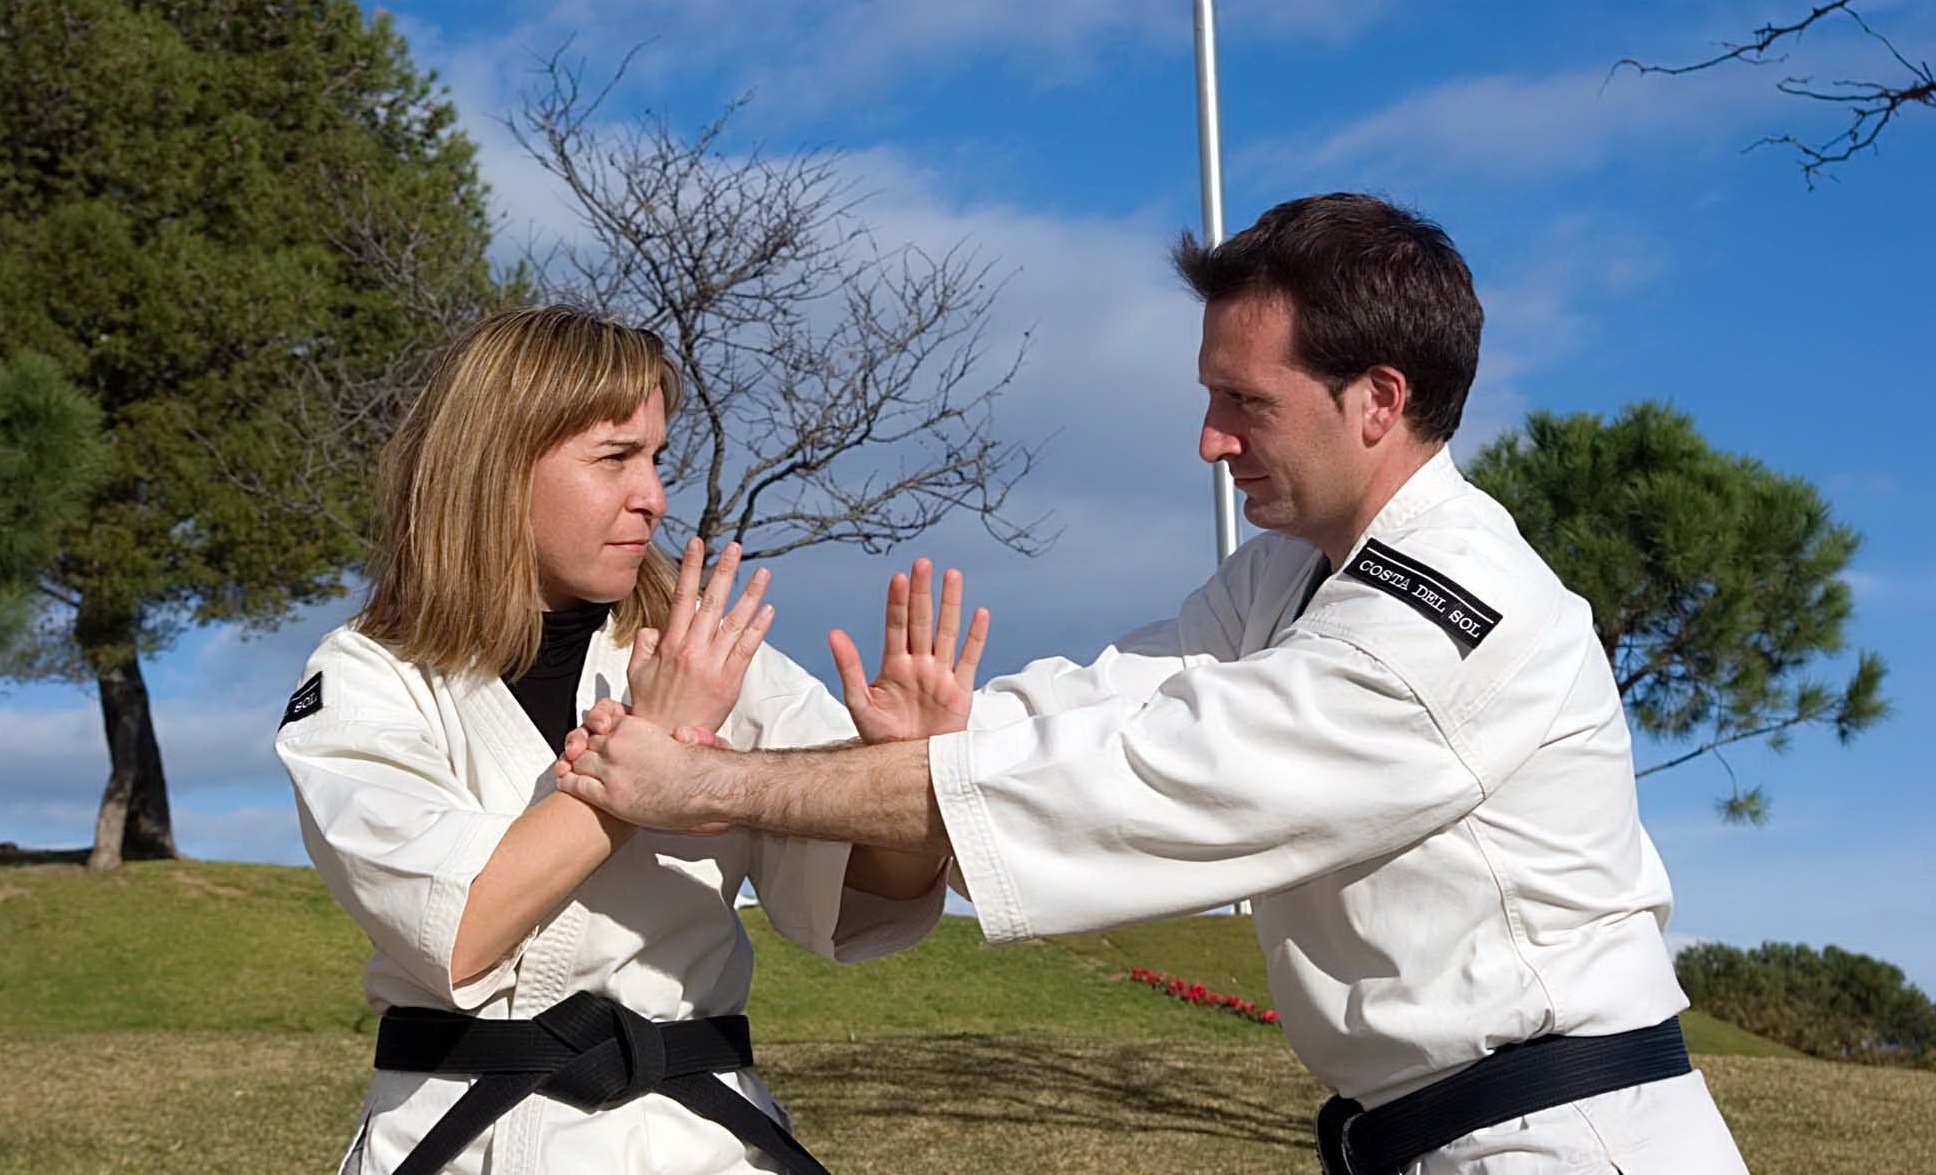
sports, marcial, defense, sk, shorinji, kempo, yymm, shorinjikempo, personal defense